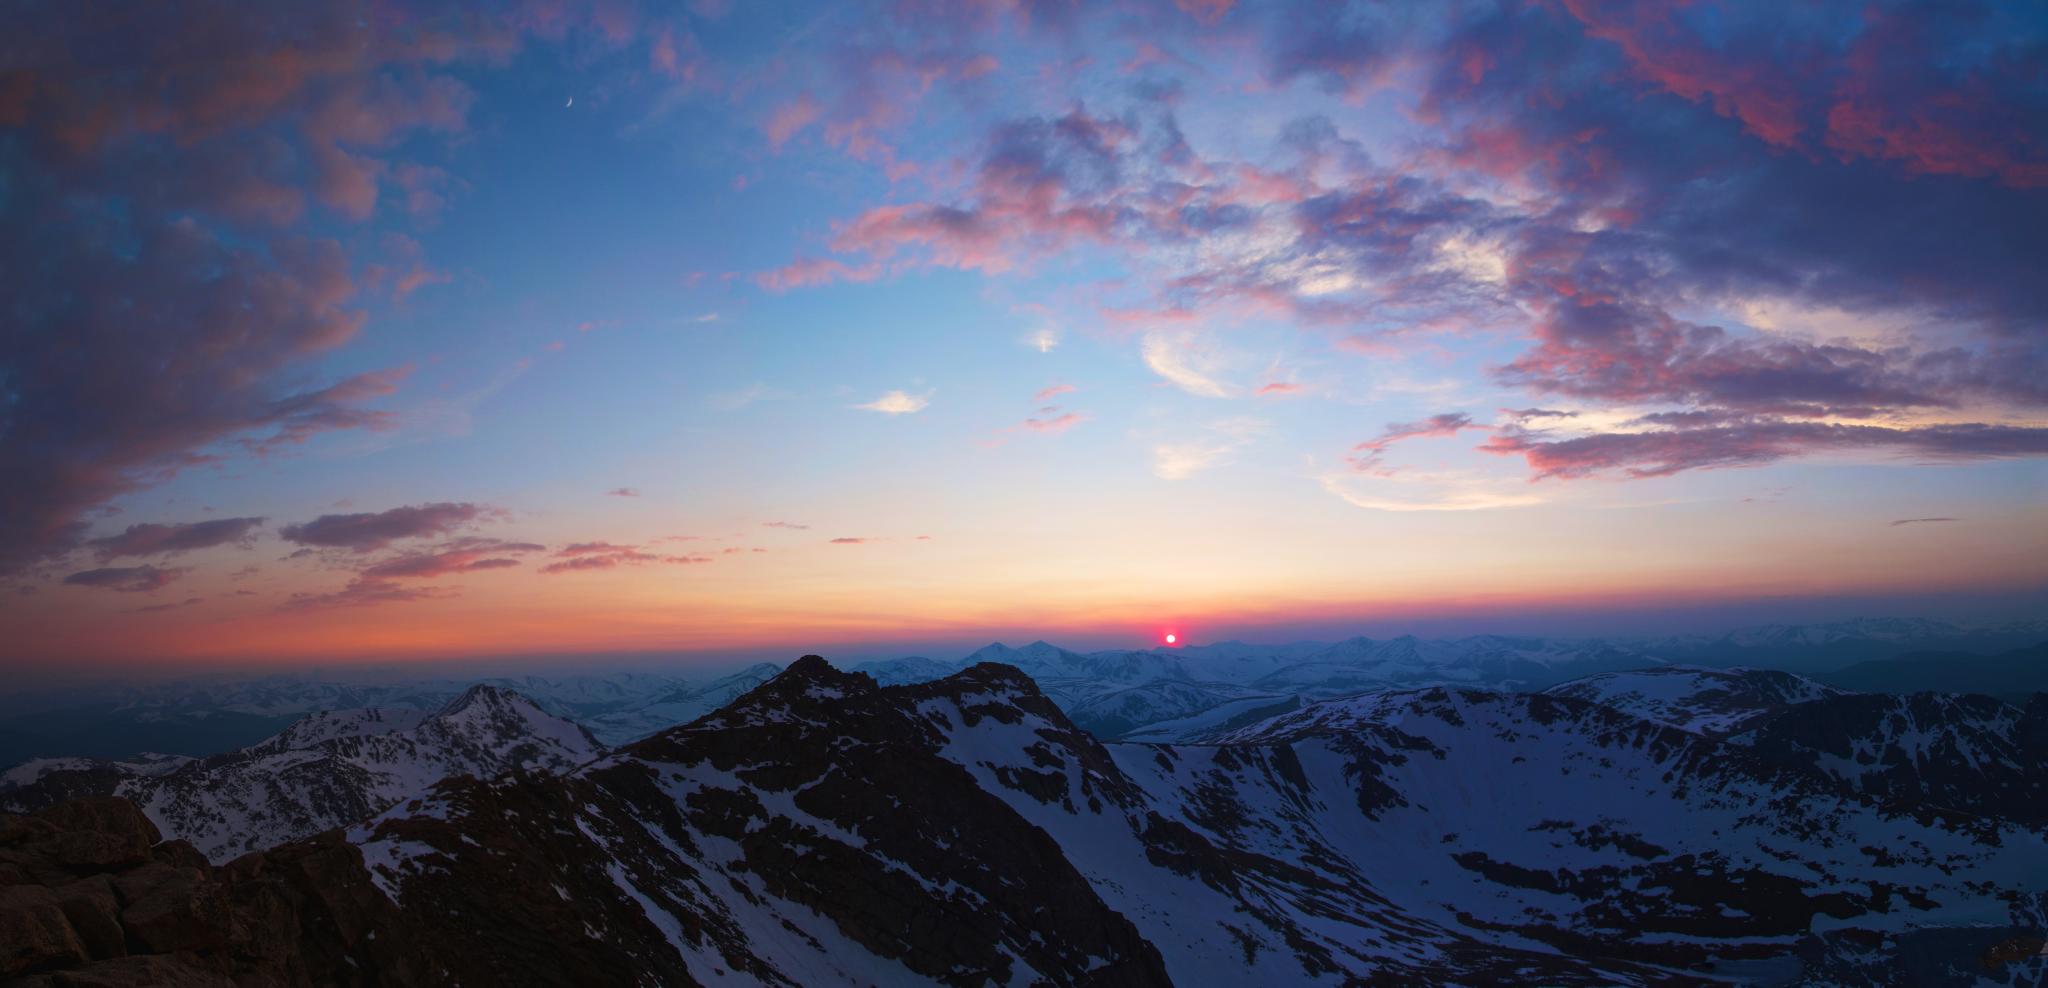
landscape, nature, horizon, mountain, snow, cold, cloud, sky, sunrise, sunset, morning, dawn, atmosphere, peak, mountain range, panorama, dusk, evening, canon, alpine, colorful, mt, eos, colorado, mountains, canon7d, epic, 7d, pretty, tamron1750, evans, co, 14er, afterglow, mountainous landforms, red sky at morning